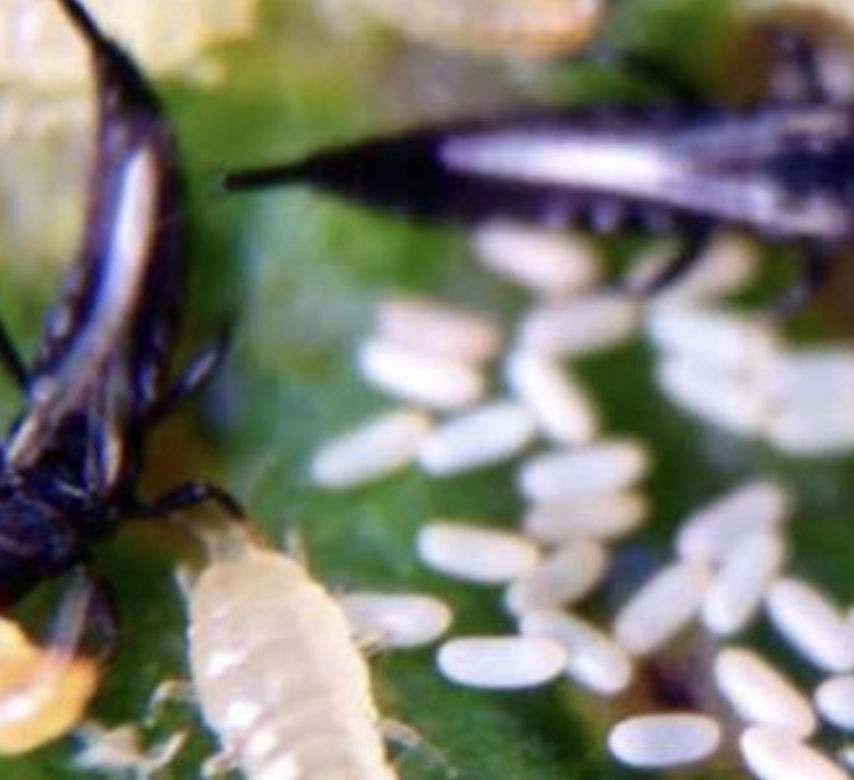
Label: thrips_disease